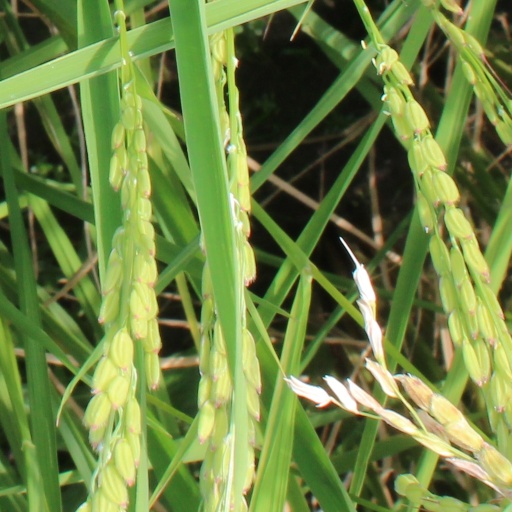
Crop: rice